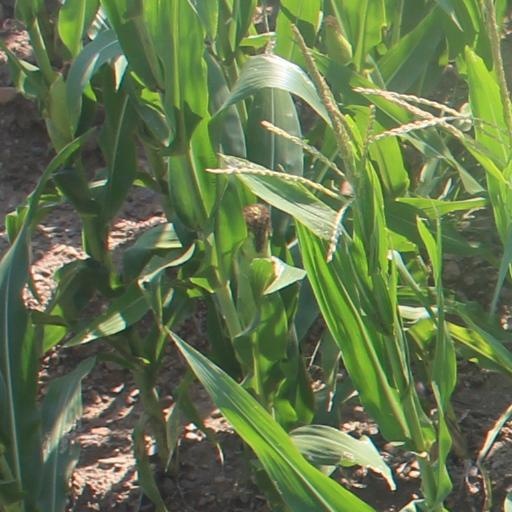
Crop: maize; corn